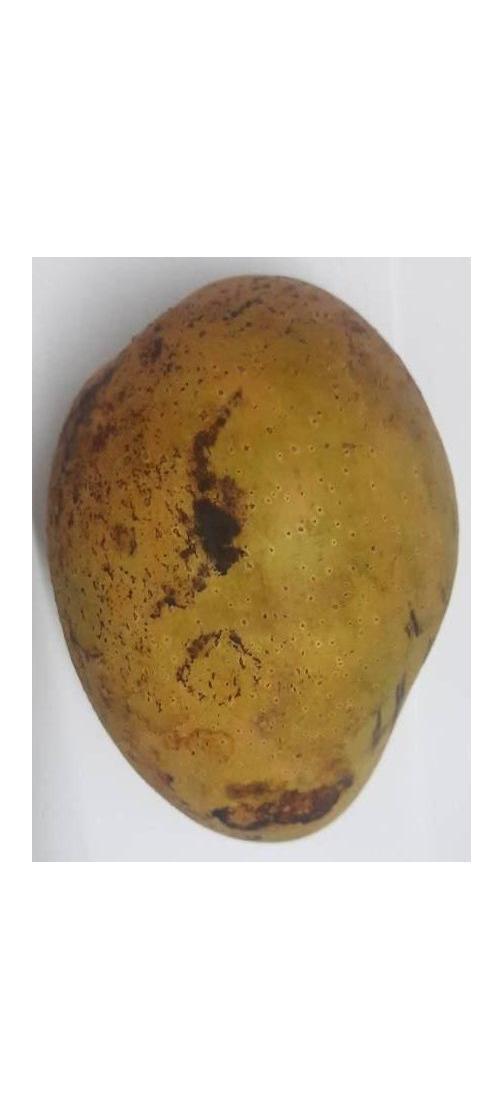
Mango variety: Ashshina Classic